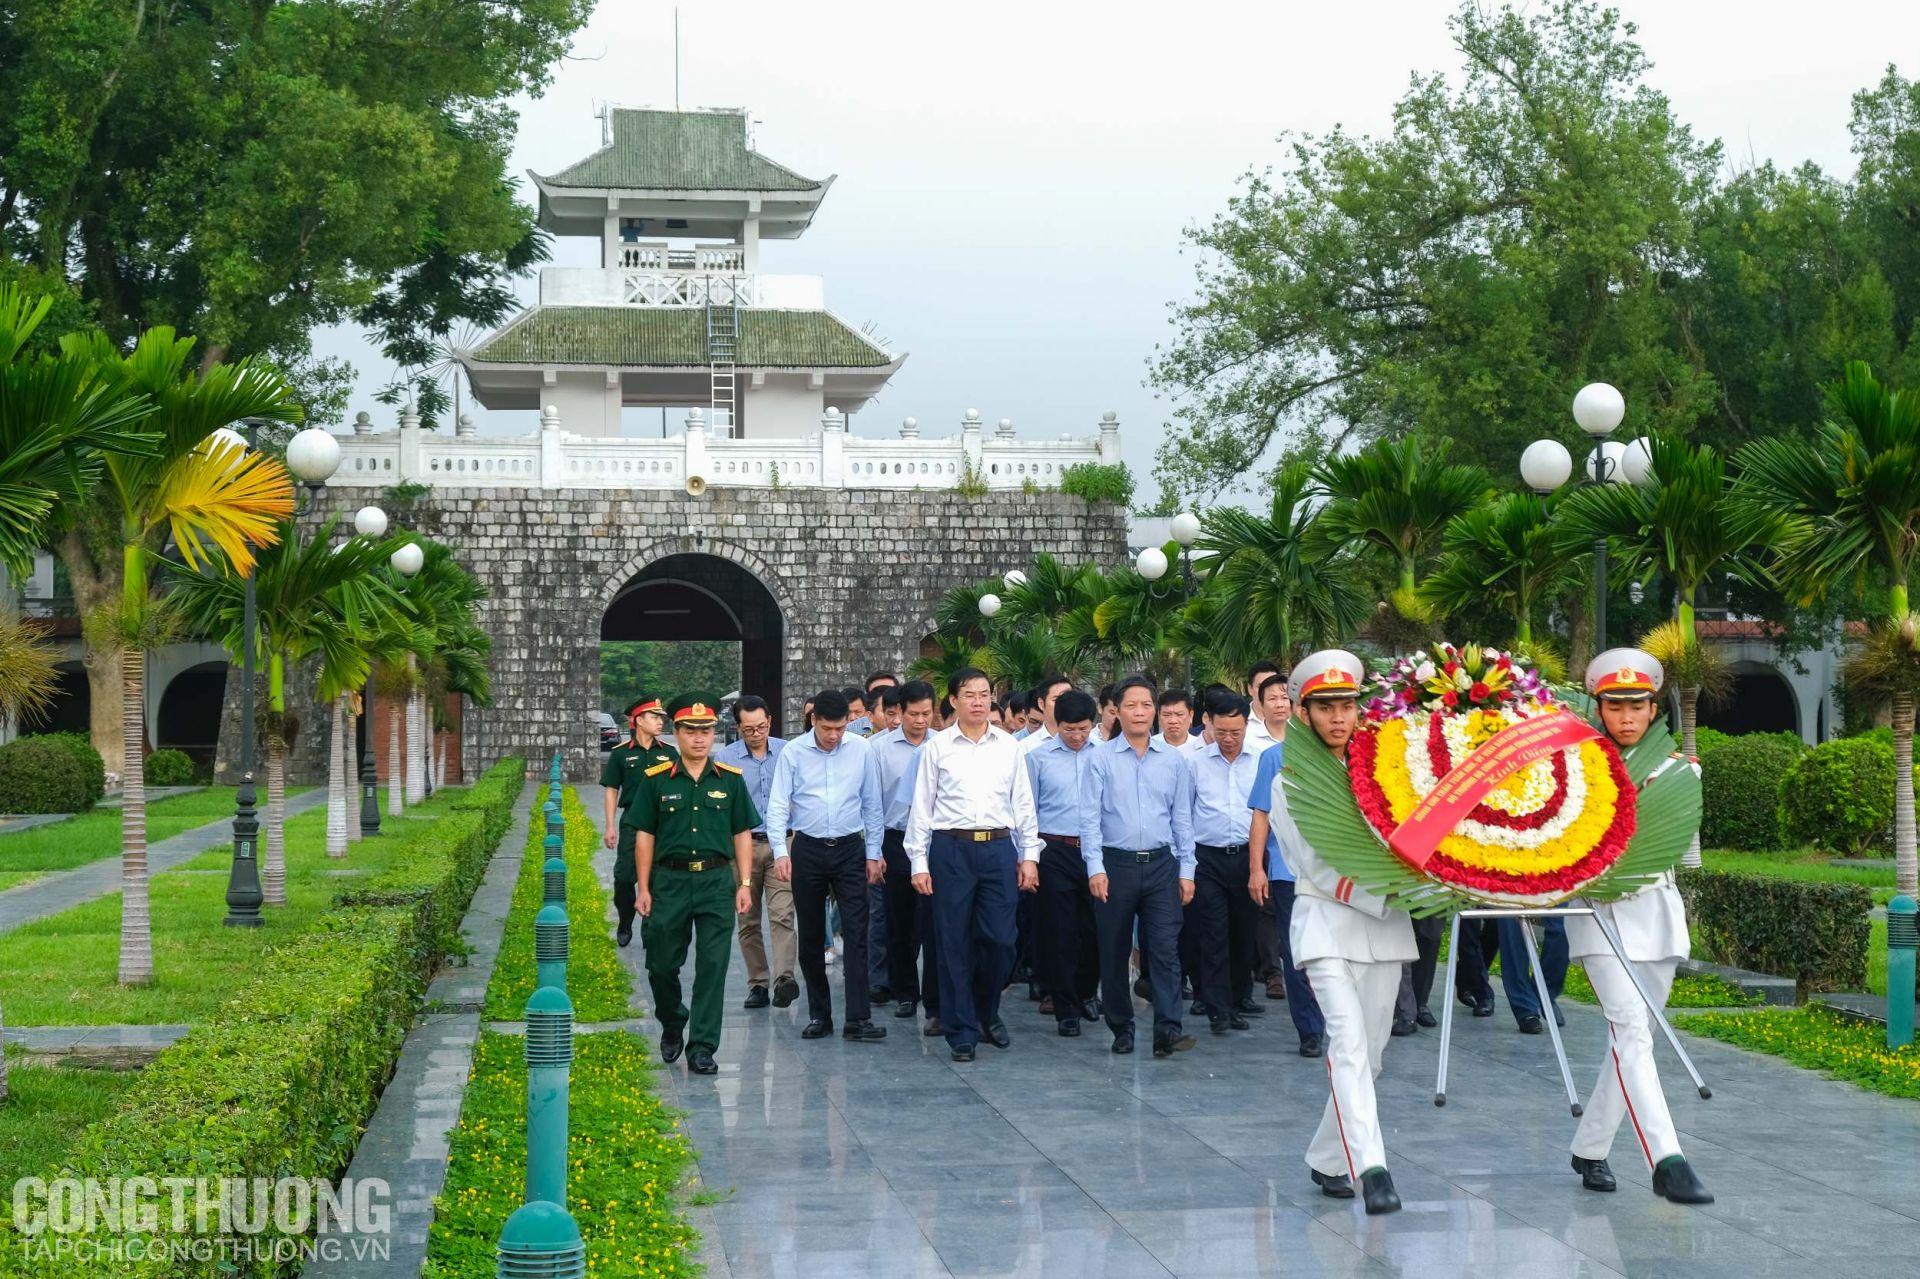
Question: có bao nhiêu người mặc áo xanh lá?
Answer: một người